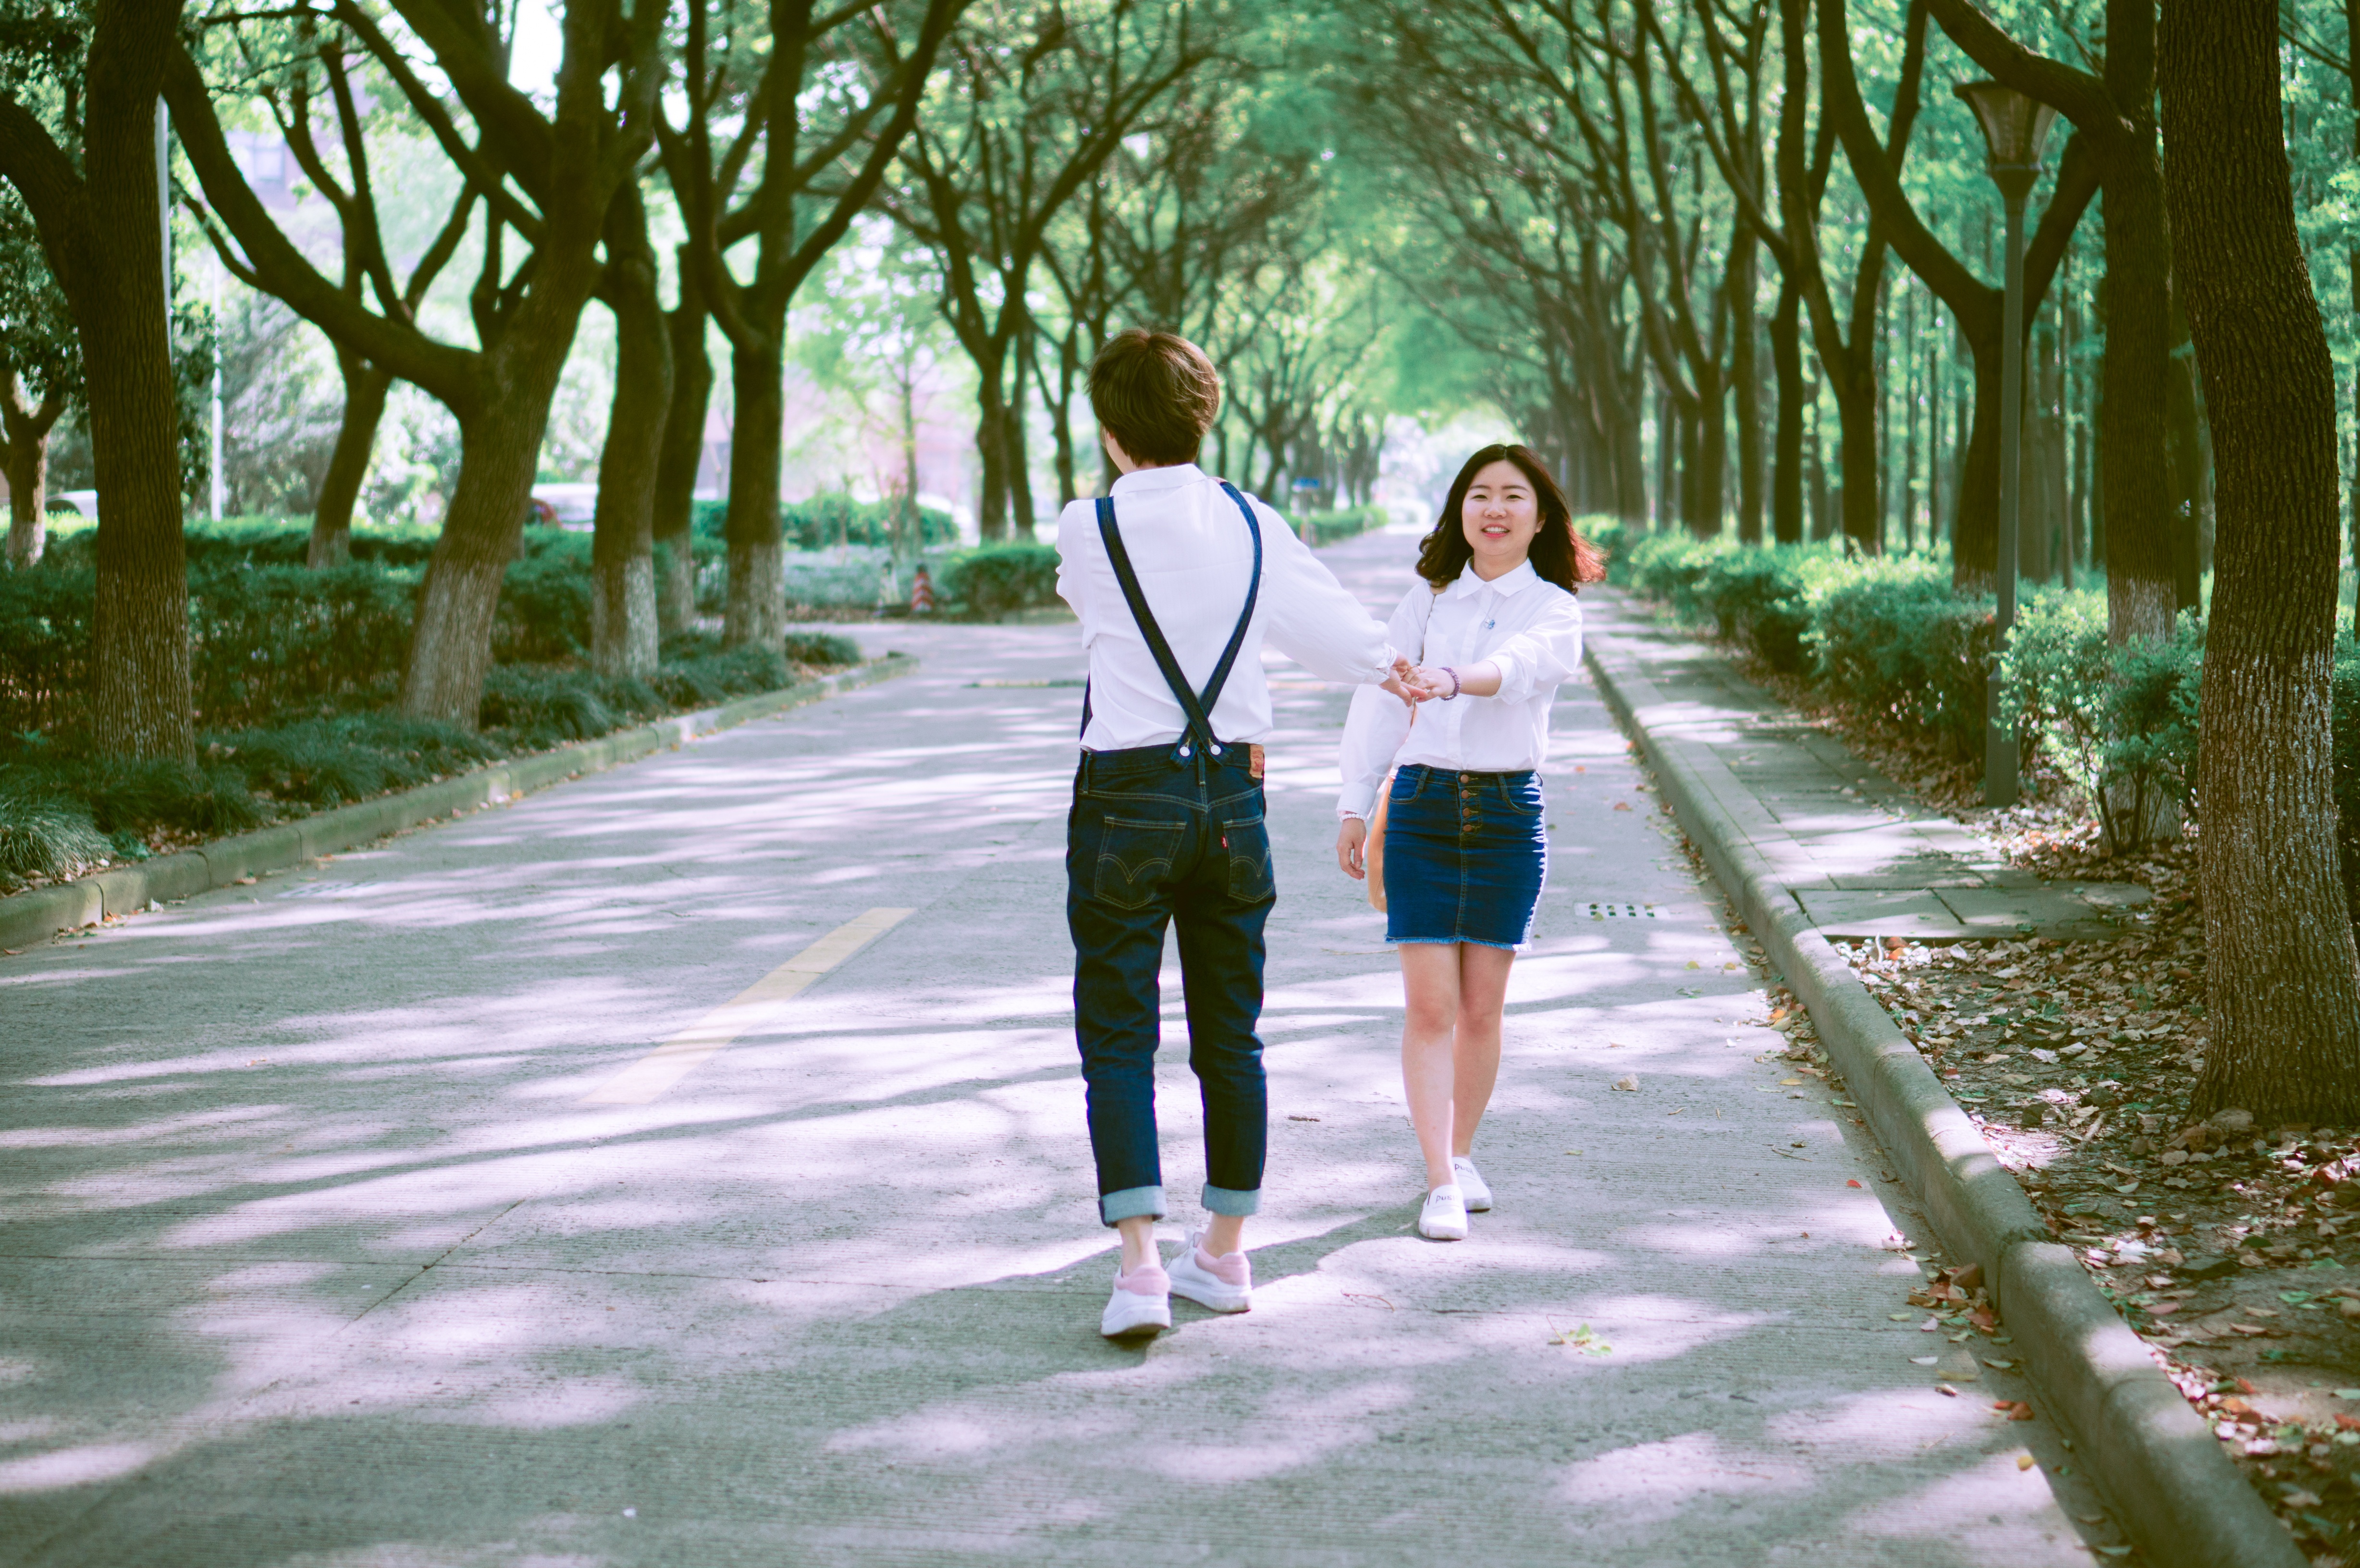
walking, sunlight, jeans, spring, student, jogging, season, beauty, sisters, the self timer, university campus, school girls